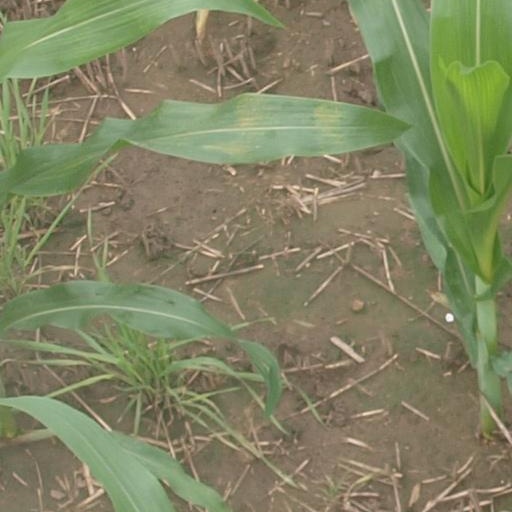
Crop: maize; corn